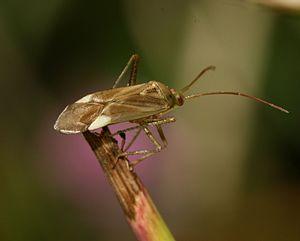
Cette liste recense tous les insectes répertoriés dans le Nord-Pas-de-Calais à partir des données de l'Inventaire national du patrimoine naturel.